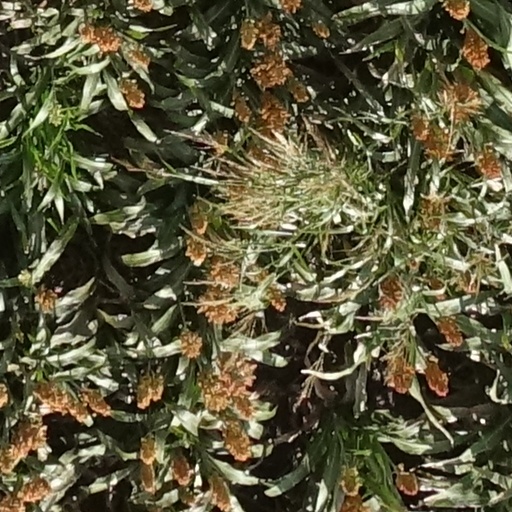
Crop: sorghum